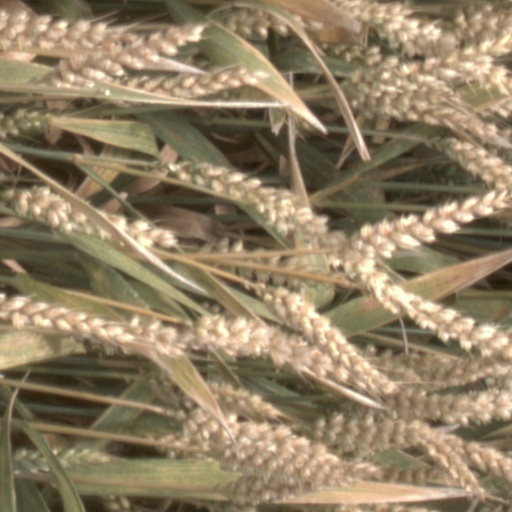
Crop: wheat